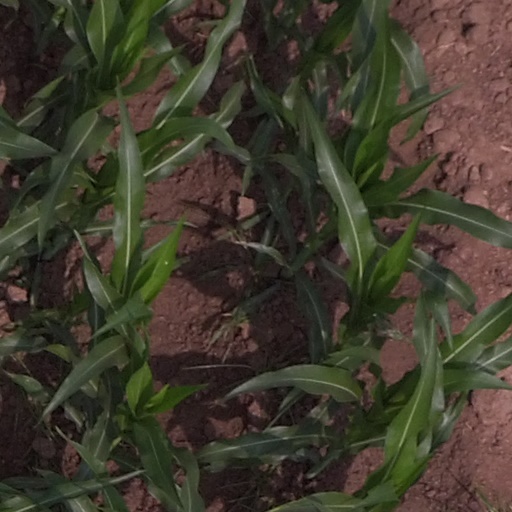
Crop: maize; corn